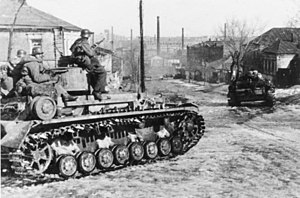
Det tredje slag om Kharkov / Mansteins modangreb / Første etape: 19. februar – 6. marts
Tyske Panzer IV kampvogne ved Kharkov, 1943.
Det tredje slag om Kharkov var en række offensive operationer på Østfronten under 2. verdenskrig, som blev gennemført af den tyske Heeresgruppe Süd mod den Røde Hær omkring byen Kharkov, mellem den 19. februar og 15. marts 1943. Tyskerne kaldte offensiven for Donets-felttoget, mens den i Sovjetunionen fik betegnelsen Donbas- og Kharkov-operationerne. Det tyske modangreb førte til ødelæggelsen af omkring 52 sovjetiske divisioner og generobring af byerne Kharkov og Belgorod.